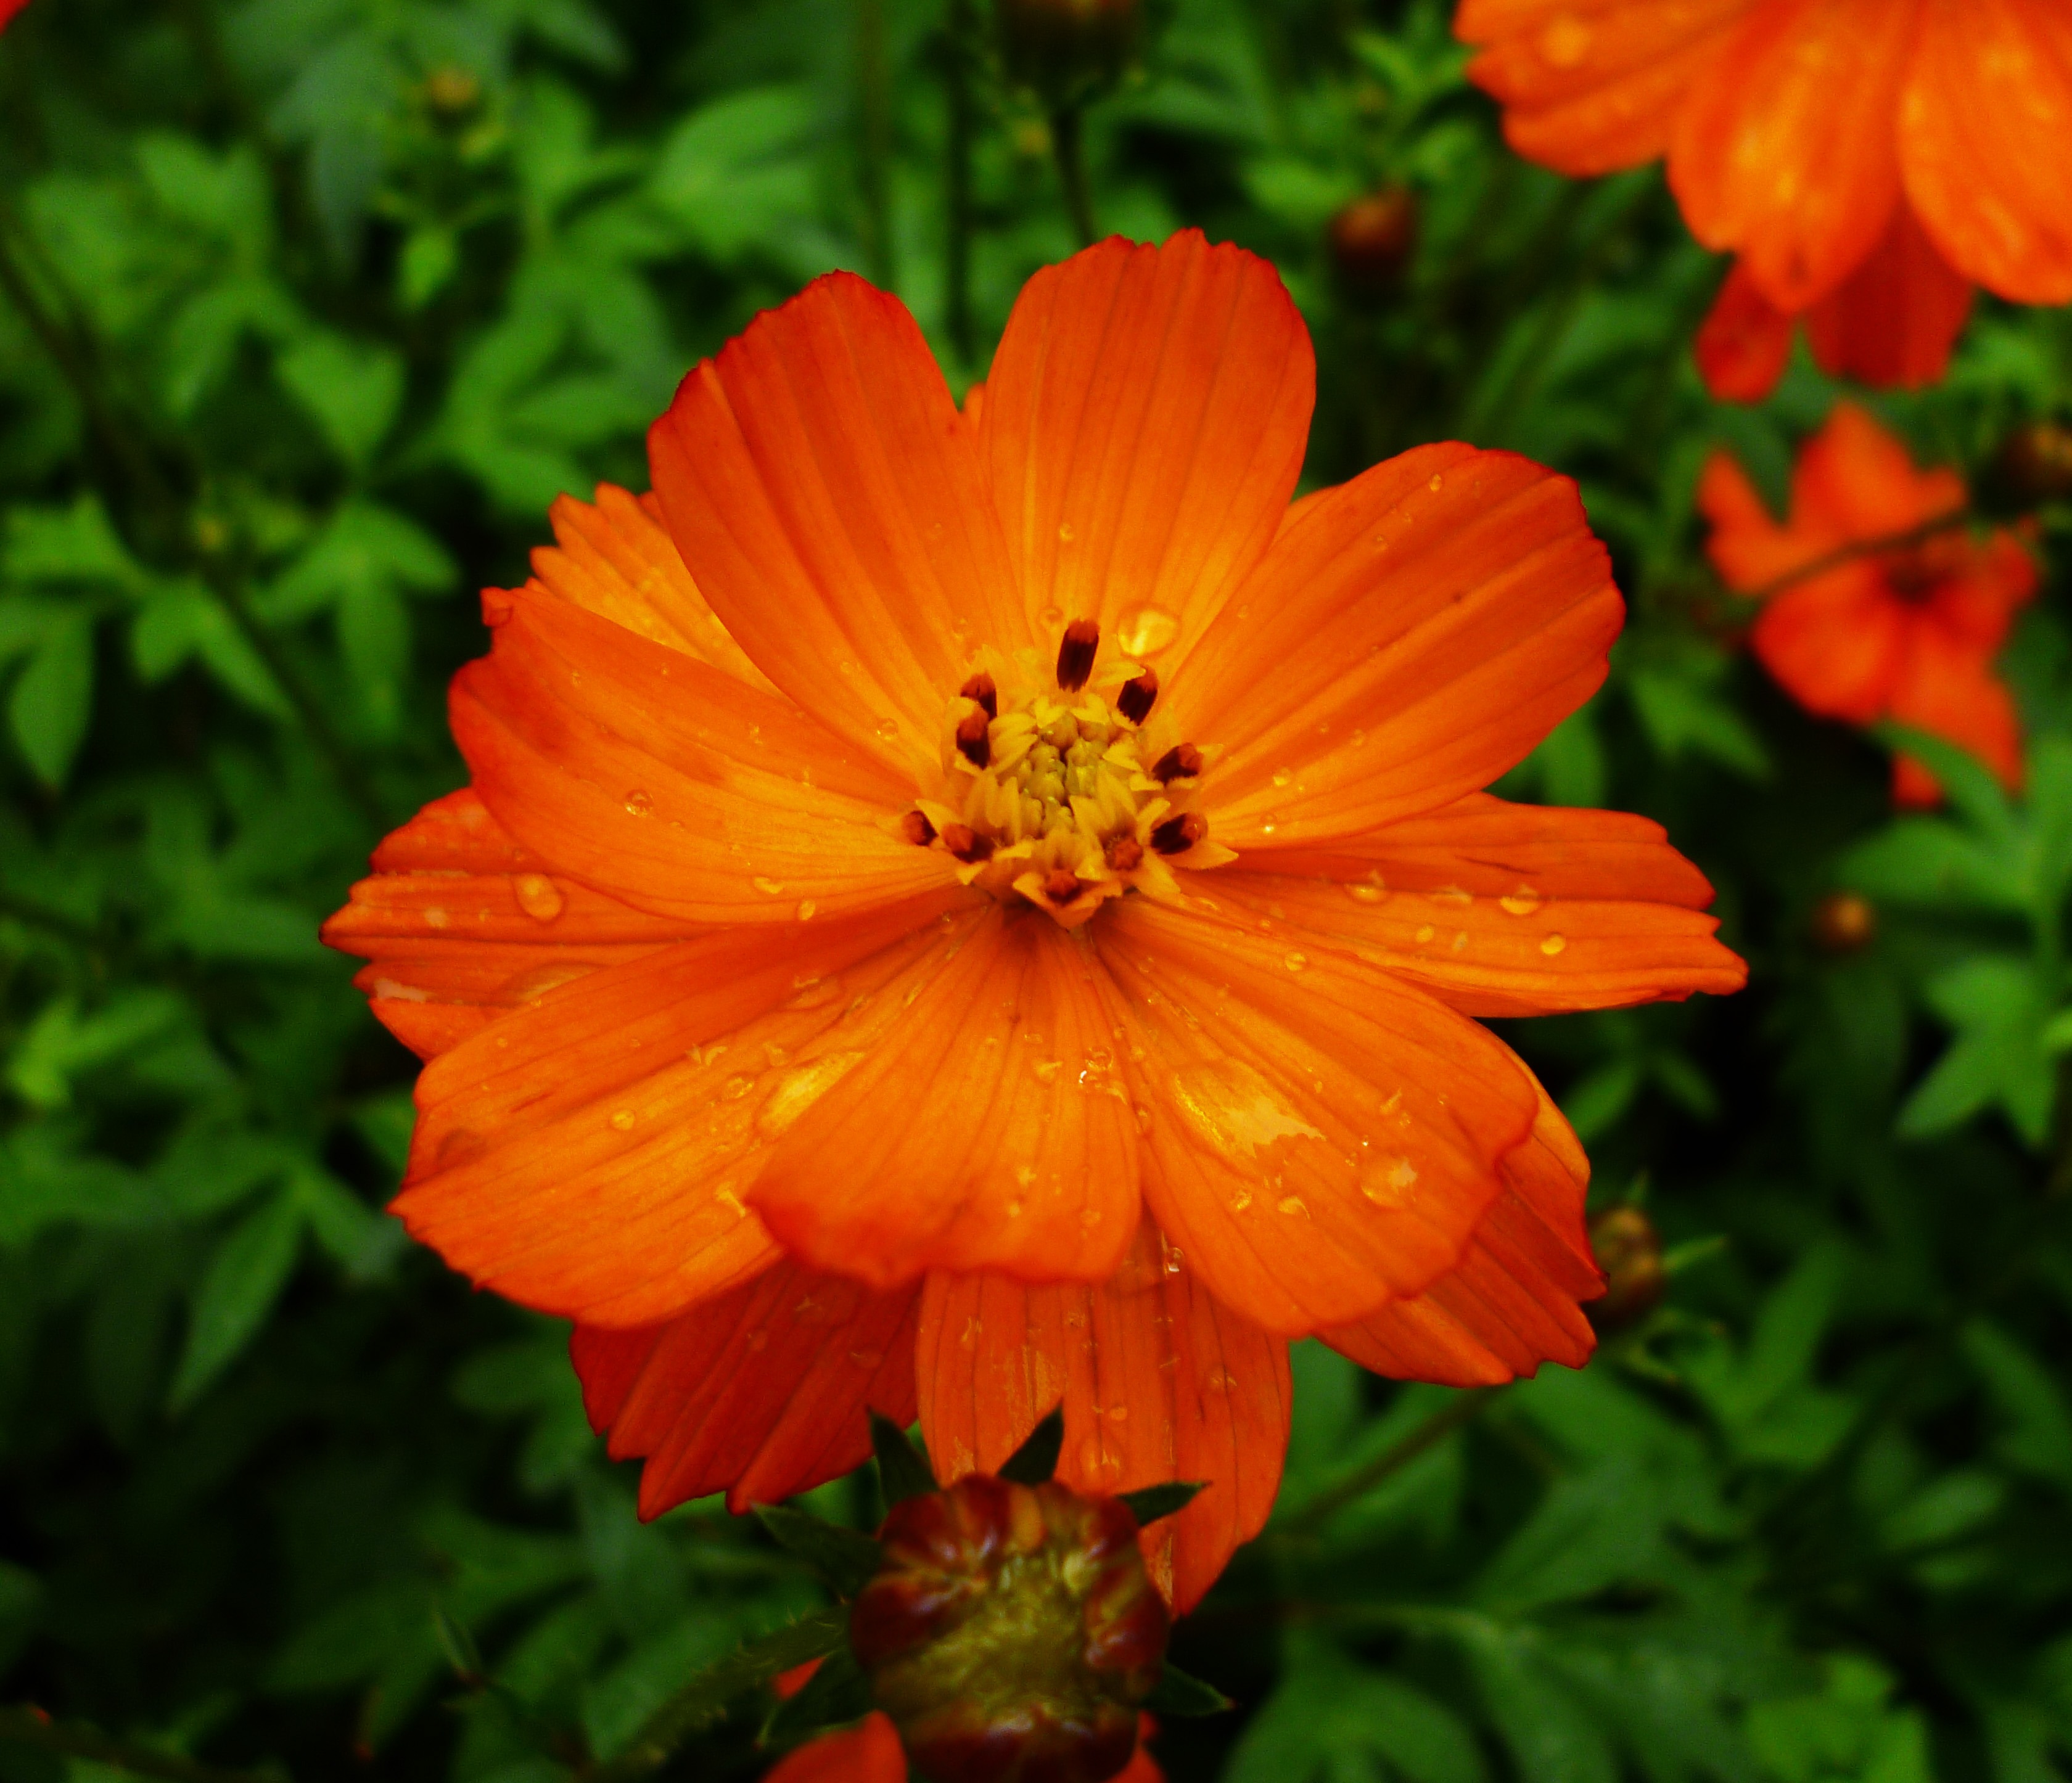
blossom, plant, stem, leaf, flower, petal, bloom, floral, environment, herb, natural, botany, agriculture, flora, botanical, wild flower, wildflower, outdoors, vegetation, horticulture, organic, macro photography, flowering plant, daisy family, calendula, sulfur cosmos, annual plant, land plant